Alberto Valentim

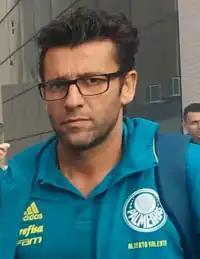
Valentim with Palmeiras in 2016

In 2012, Valentim returned to Atlético Paranaense as an assistant manager. He left the club in the following year, and joined Palmeiras in 2014, also as an assistant.